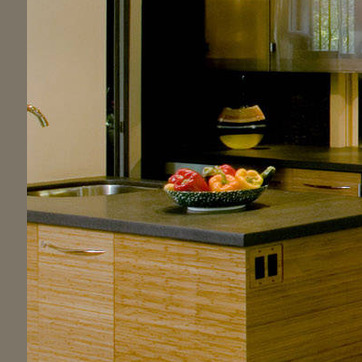
Material: food